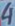
Number: 4